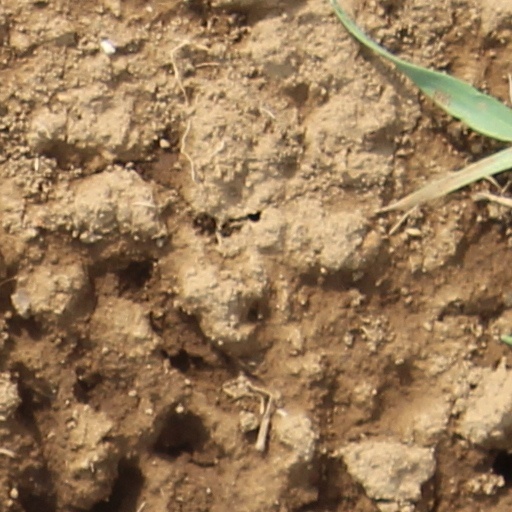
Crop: wheat